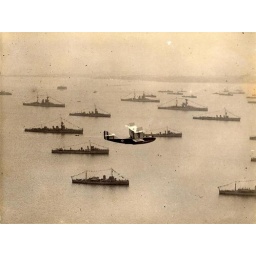
felixstowe flying boat over felixstowe/harwich